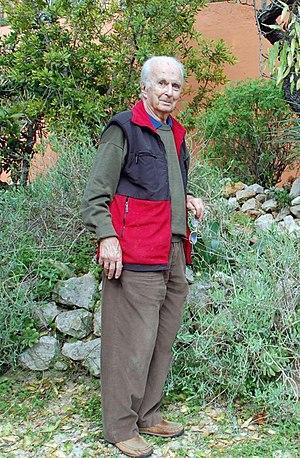
John Jacob Lavranos, né le 29 mars 1926 à Corfou est un botaniste sud-africain.